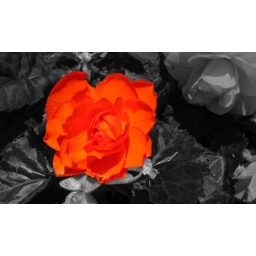
Vivid orange flower in the Rotorua gardens